Hezekiah Pierrepont

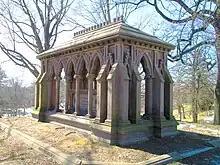
Richard Upjohn's memorial for Pierrepont in Green-Wood Cemetery in Brooklyn

Wishing to subdivide and develop his property, Pierrepont realized the need for regularly scheduled ferry service across the East River, and to this end he became a prominent investor in Robert Fulton's New York and Brooklyn Steam Ferry Boat Company, using his influence on Fulton's behalf. He eventually became a part owner and a director of the company. Fulton's ferry began running in 1814, and Brooklyn received a charter as a village from the New York state in 1816, thanks to the influence of Pierrepont and other prominent landowners.